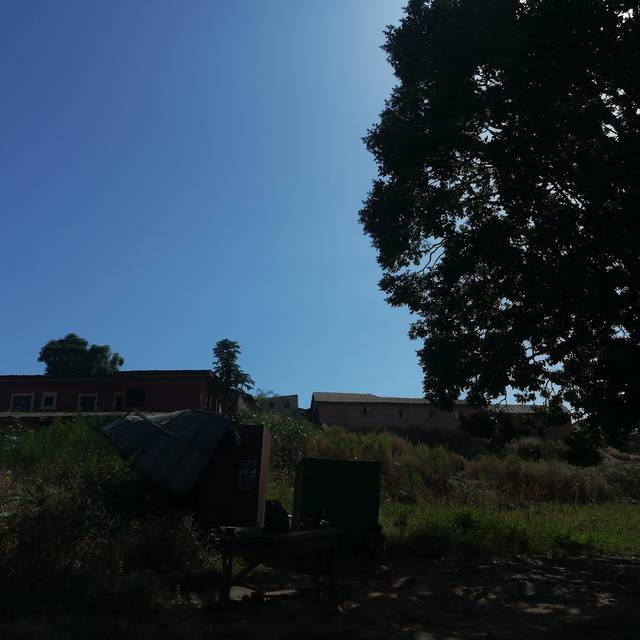
Region: Nigeria
Coordinates: 9.942, 8.907